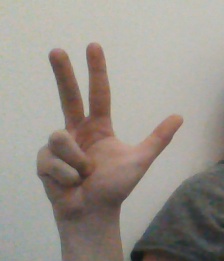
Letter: al